Answer in natural language. Considering the relative positions, is blue square wall painting above or below dark cave wall decor photo? Choose between the following options: below or above
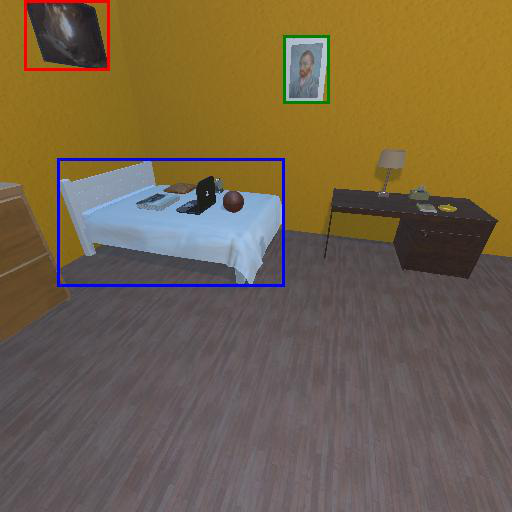
<answer>above</answer>